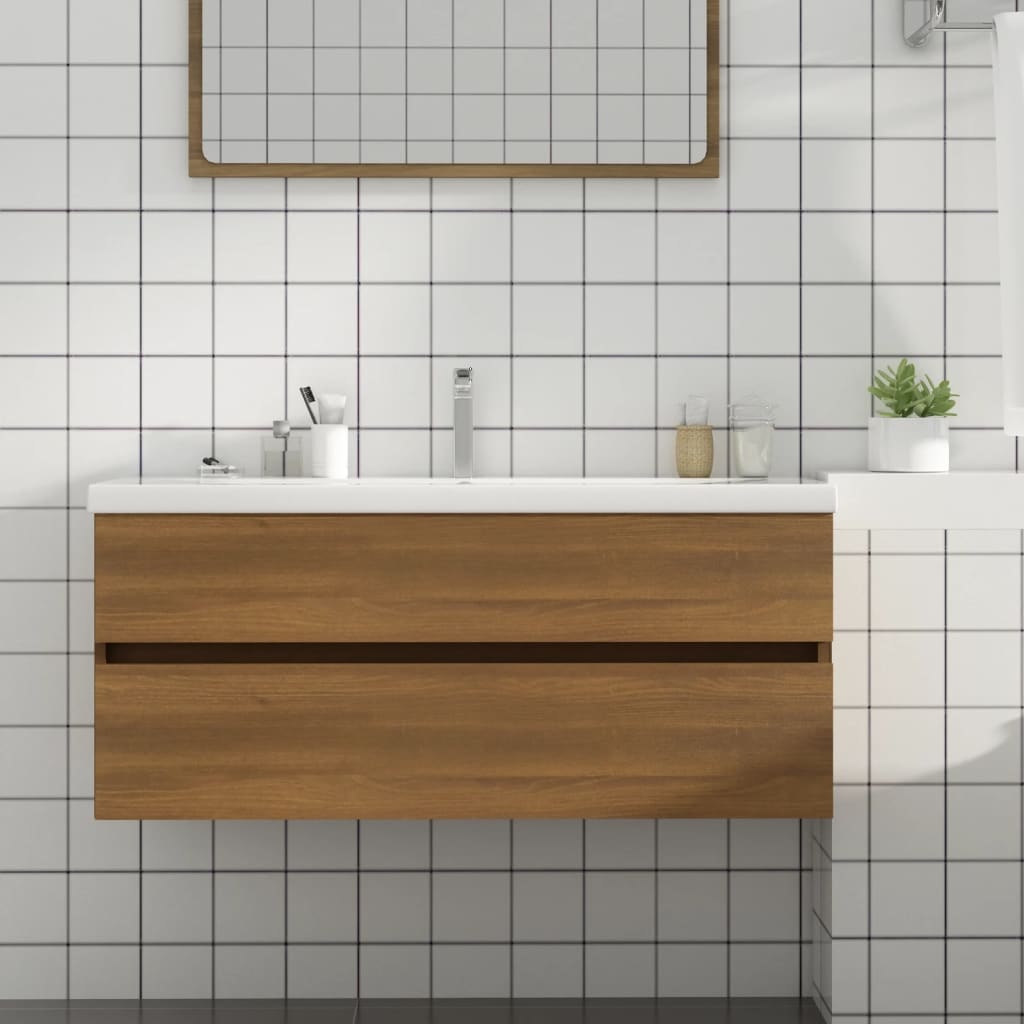
Berkfield Sink Cabinet Brown Oak 100x38.5x45 cm Engineered Wood
This sink cabinet is meant to be a great addition to your bathroom, giving it a tidy and striking appearance! Practical material: The engineered wood is of exceptional quality with smooth surface and also features strength, stability and resistance to moisture. Made of engineered wood, this washroom cabinet is easy to clean.Extra storage: The under sink cabinet has 1 drawer, offering extra storage space to store items in your bathroom. The top of the cabinet is ideal for placing the sink.Wall-mounted function: The bathroom cabinet can be wall-mounted to add extra storage space. That way, you can maximise your floor space and keep the area clean.Note:Screw(s) and plug(s) for inside the wall are not included. Seek and use screw(s) and plug(s) suitable for your walls. If you are uncertain, seek professional advice. Read and follow each step of the instruction carefully.The sink is not included in the delivery. Colour: Brown oak Material: Engineered wood Dimensions: 100 x 38.5 x 45 cm (W x D x H) Assembly required: Yes
Brand: Berkfield Home
Category: Furniture > Cabinets & Storage > Vanities > Bathroom Vanities > Floating Vanities